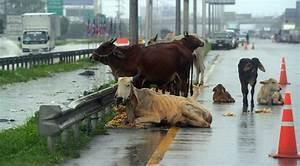
cow